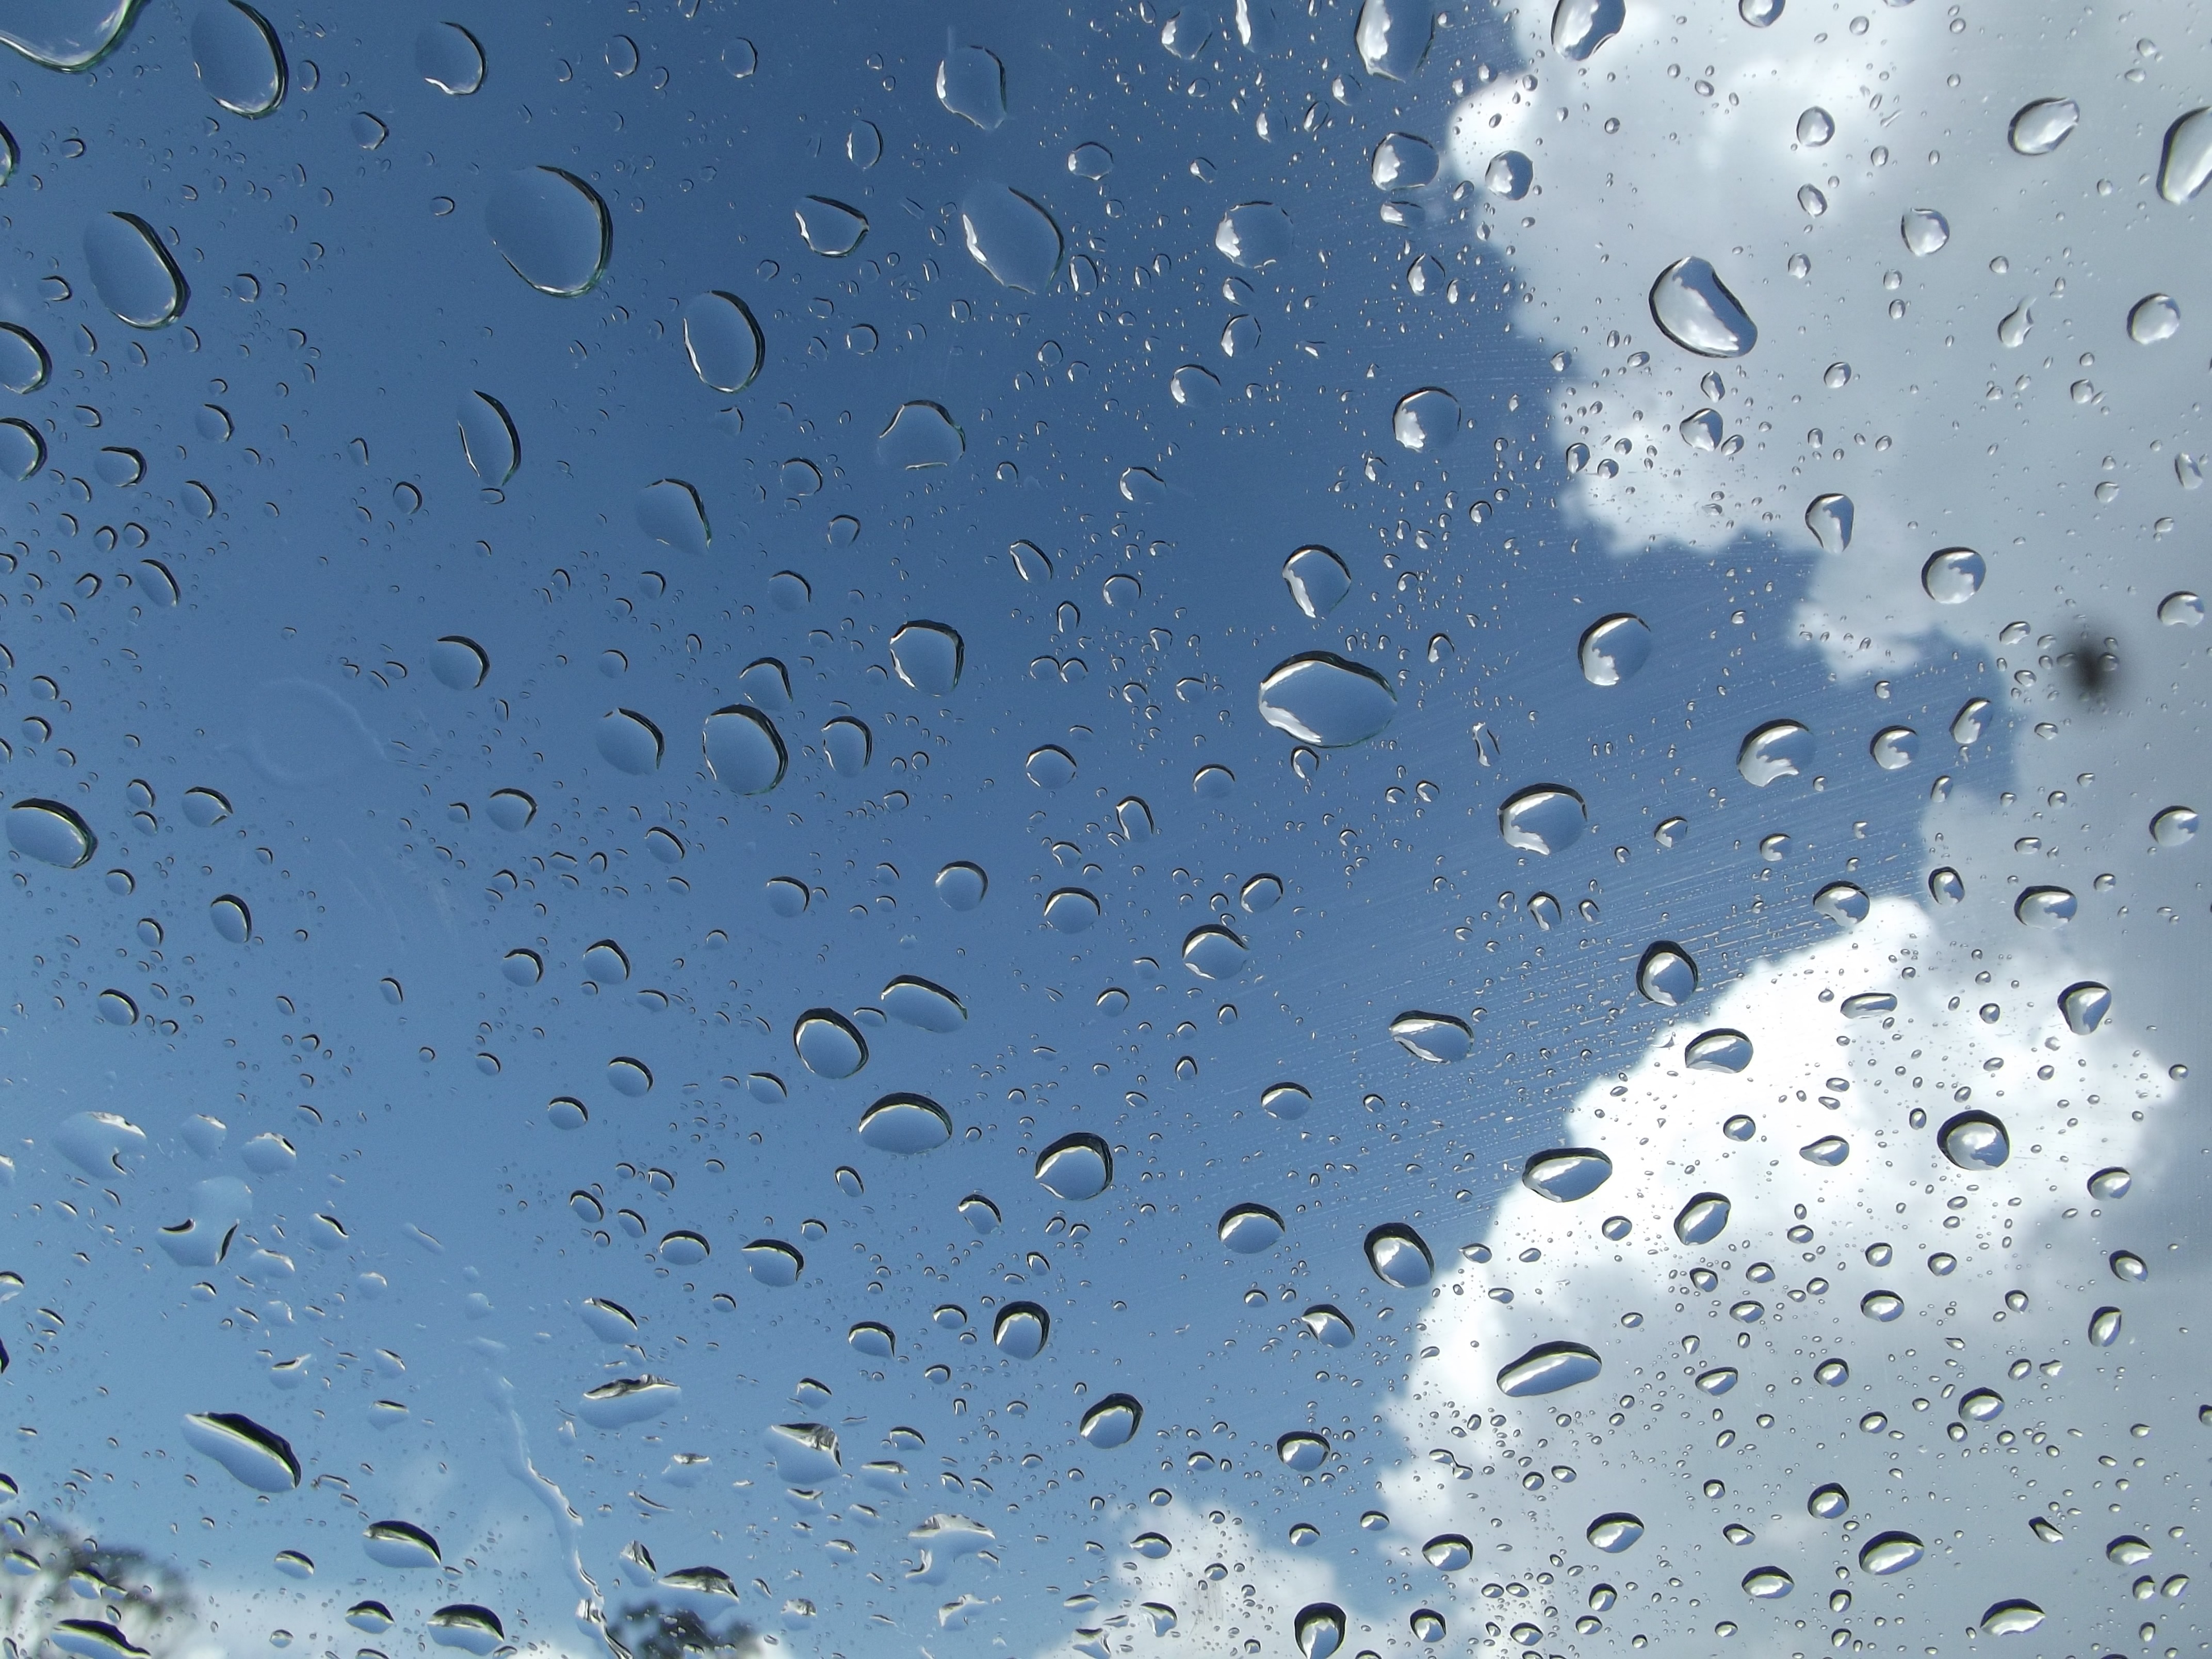
water, drop, cloud, sky, rain, leaf, frost, weather, blue, clouds, drops, freezing, blue skies